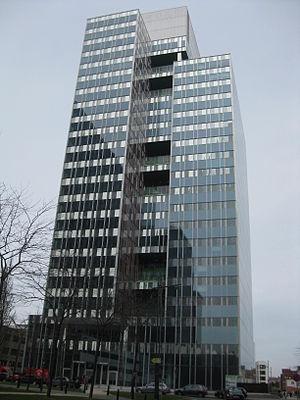
Tour Zénith
La tour Zénith est un gratte-ciel bruxellois situé dans le quartier Nord sur la commune de Schaerbeek au n° 37 du boulevard du Roi Albert II.
Liste de gratte-ciel de Bruxelles